List of birds of Alberta

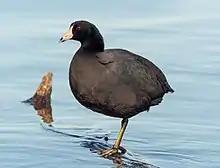
An American coot standing on a log in water

Rallidae is a large family of small to medium-sized birds which includes the rails, crakes, coots, and gallinules. Many species occupy dense vegetation in damp environments near lakes, swamps, or rivers. In general they are shy and secretive birds, making them difficult to observe. Most species have strong legs and long toes which are well adapted to soft uneven surfaces. They tend to have short, rounded wings and to be weak fliers.